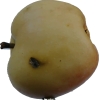
Label: apple